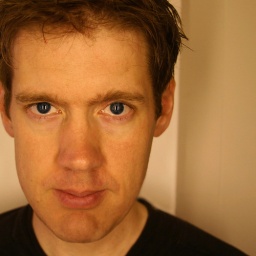
every day there's a boy in the mirror